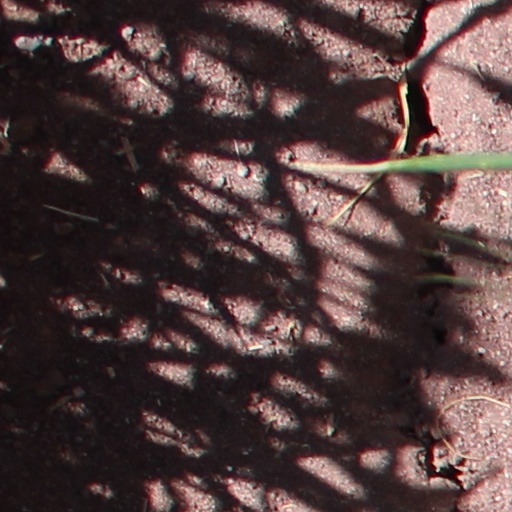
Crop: wheat